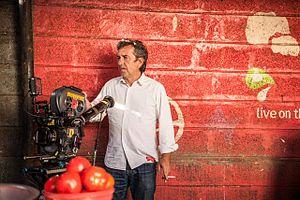
Pascal Chaumeil en 2011 sur le tournage de son film Un plan parfait (sorti en 2012).
Un plan parfait est un film français réalisé par Pascal Chaumeil, sorti en 2012.
Pascal Chaumeil est un réalisateur, scénariste et dialoguiste français, né le 9 février 1961 à Paris et mort le 27 août 2015 dans la même ville.